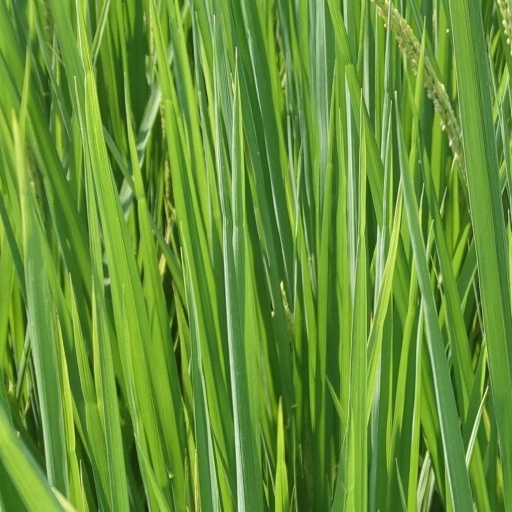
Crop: rice